Kapfenstein

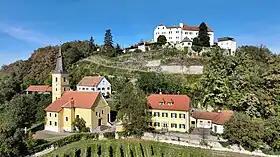
Kapfenstein castle and parish church

Kapfenstein is a municipality in the district of Südoststeiermark in the Austrian state of Styria.